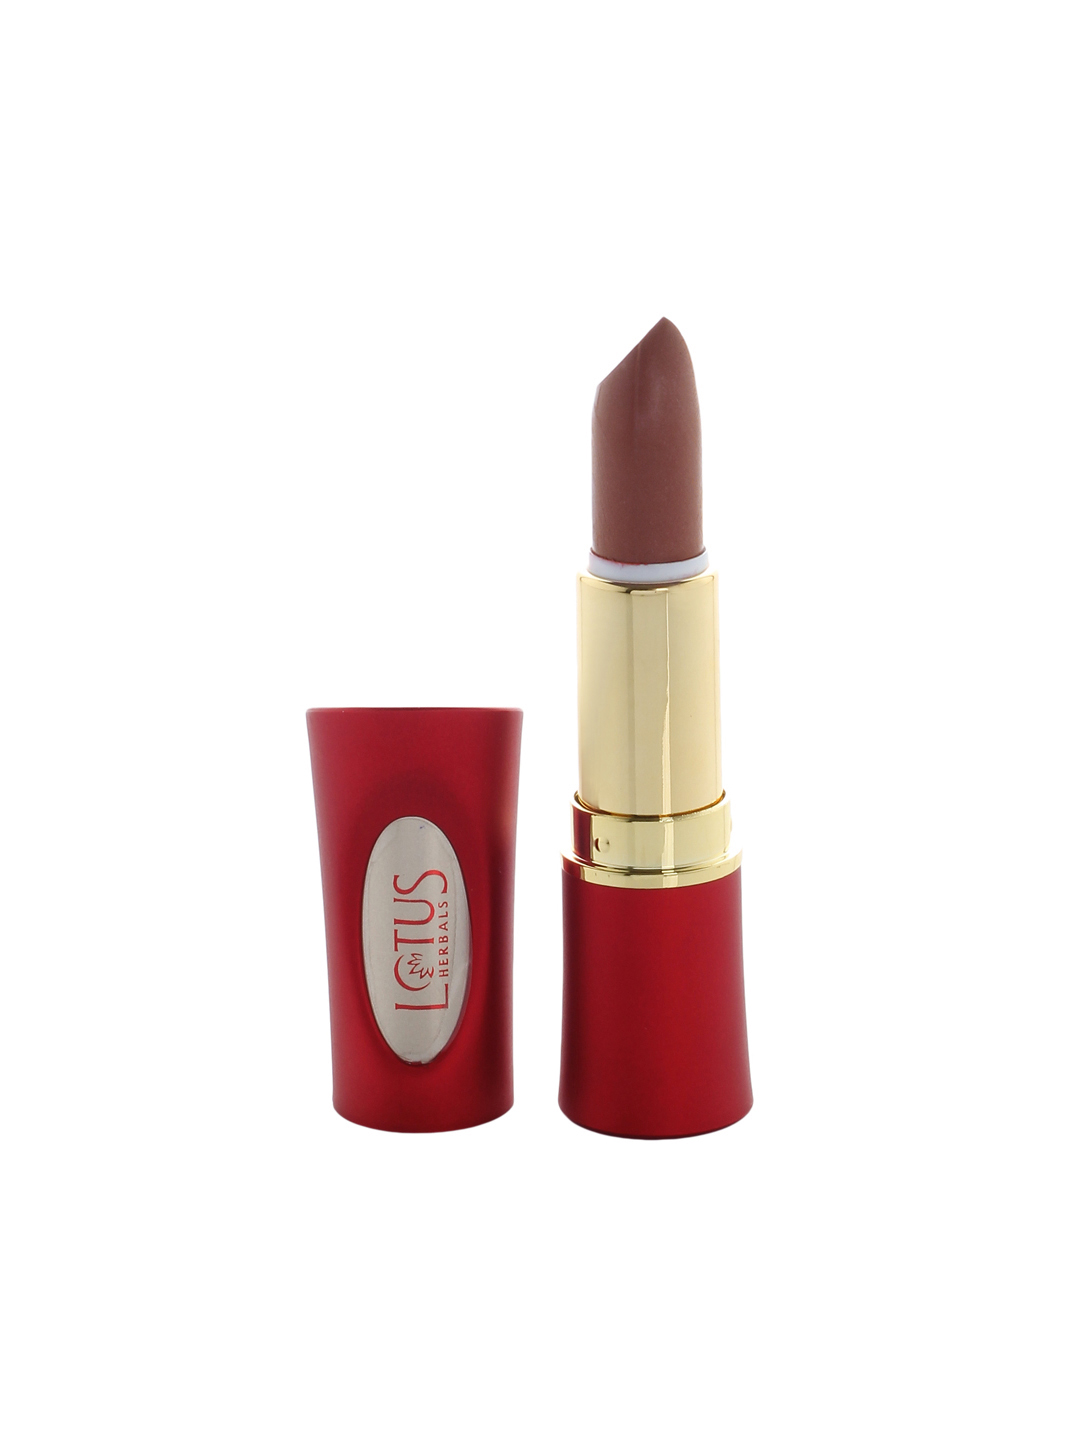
Lotus Herbals Moistpetals Natural Haze Lipstick 180
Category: Personal Care / Lips / Lipstick
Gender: Women
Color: Brown
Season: Spring 2017
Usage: Casual